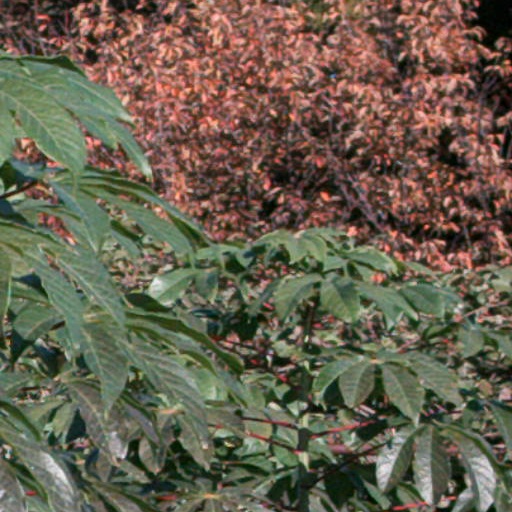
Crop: cassava